2022 UEC European Track Championships – Women's scratch

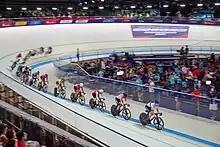
UEC Track Elite European Championships

The women's scratch competition at the 2022 UEC European Track Championships was held on 12 August 2022.